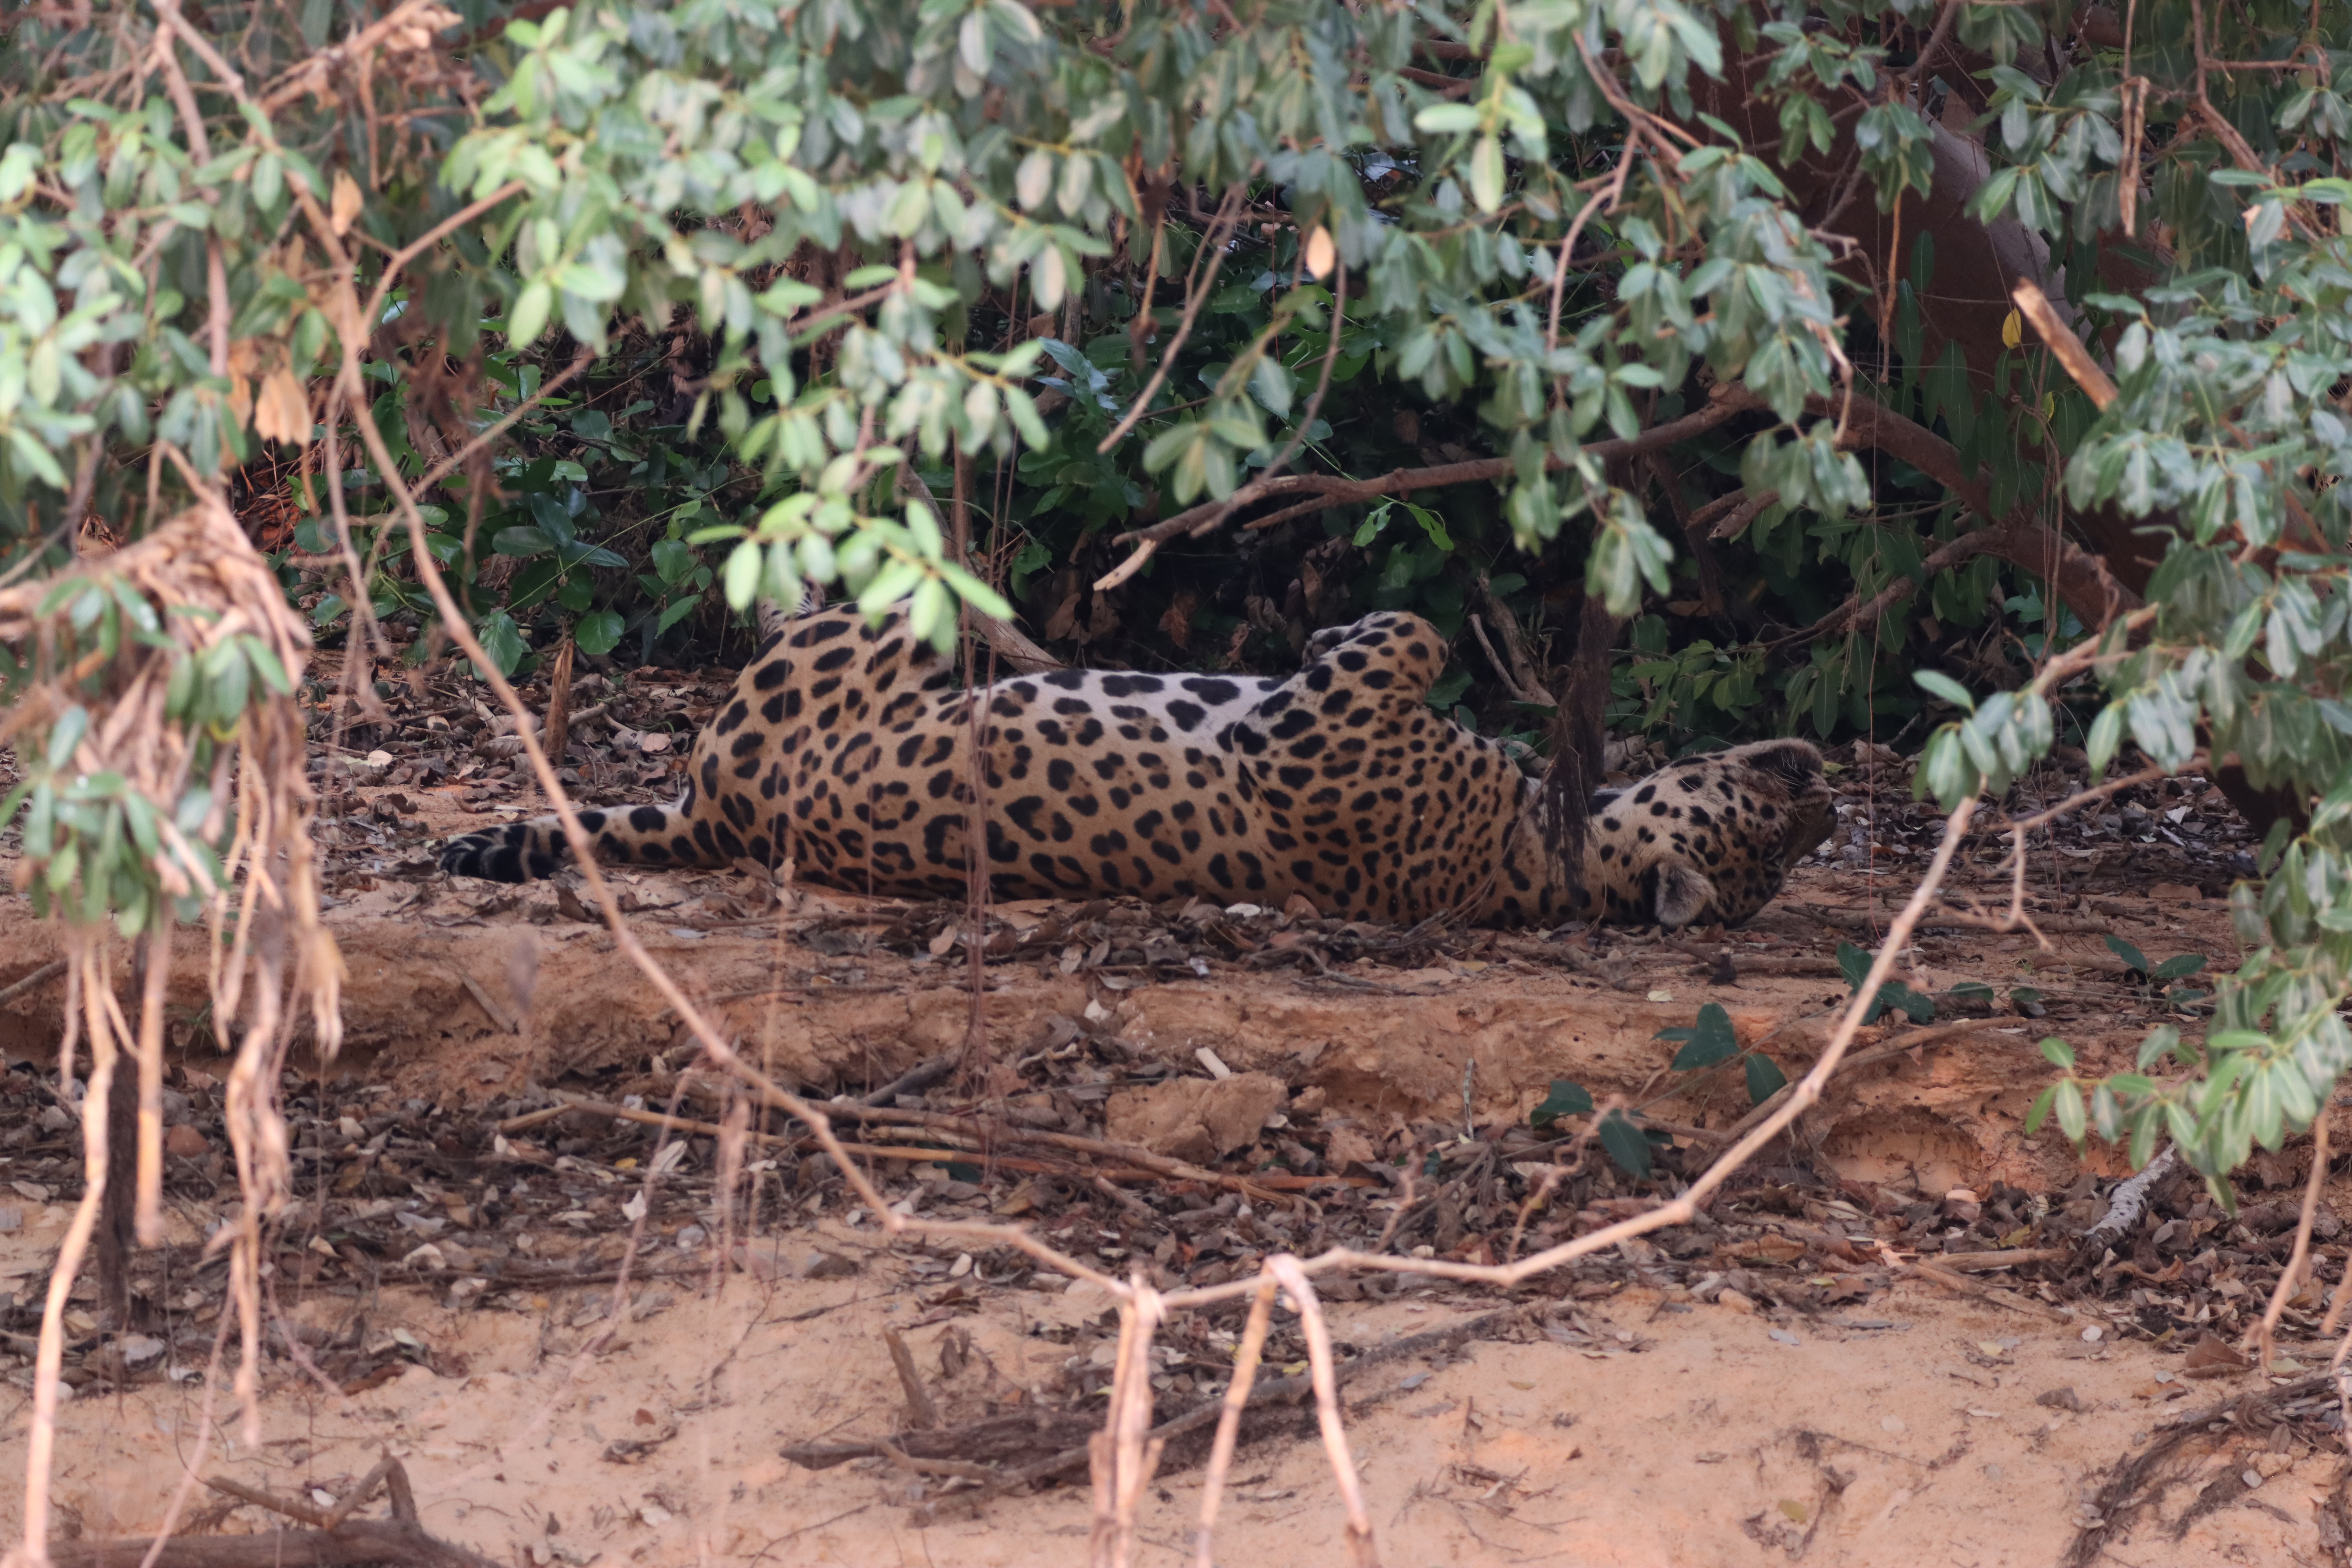
Jaguar: Tomas